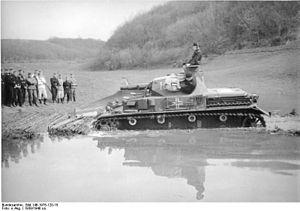
Le 7,5-cm KampfWagenKanone 37 L/24 est un canon utilisé pendant la Seconde Guerre mondiale par la Wehrmacht. Il était l'armement principal des chars de combat Panzer IV et des canons d'assaut Sturmgeschütz III.